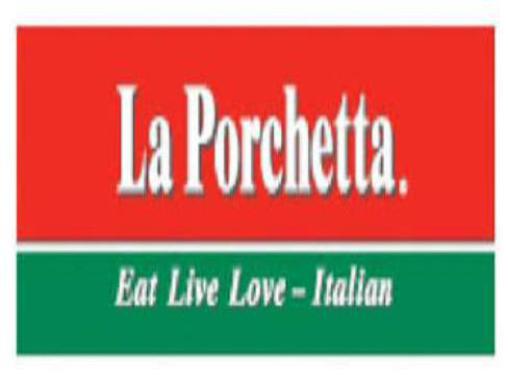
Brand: la porchetta
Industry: Food